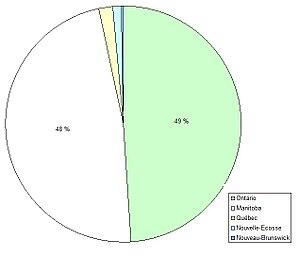
Province natale, lors du recensement de 1891, de la population de Gladstone (Manitoba, Canada).
Gladstone est une ville de la province du Manitoba, au Canada.